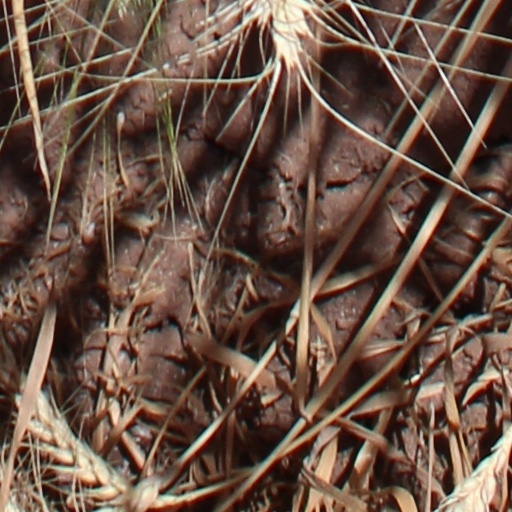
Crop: wheat